Cocaine and amphetamine regulated transcript

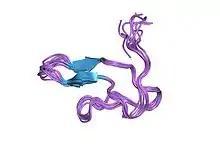
cocaine- and amphetamine-regulated transcript

Cocaine- and amphetamine-regulated transcript, also known as CART, is a neuropeptide protein that in humans is encoded by the "CARTPT" gene. CART appears to have roles in reward, feeding, and stress, and it has the functional properties of an endogenous psychostimulant.